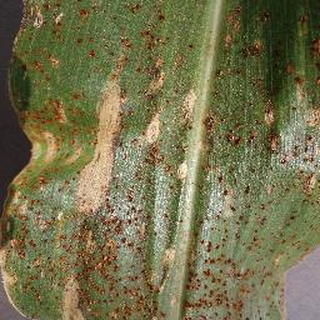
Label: corn_northern_leaf_blight